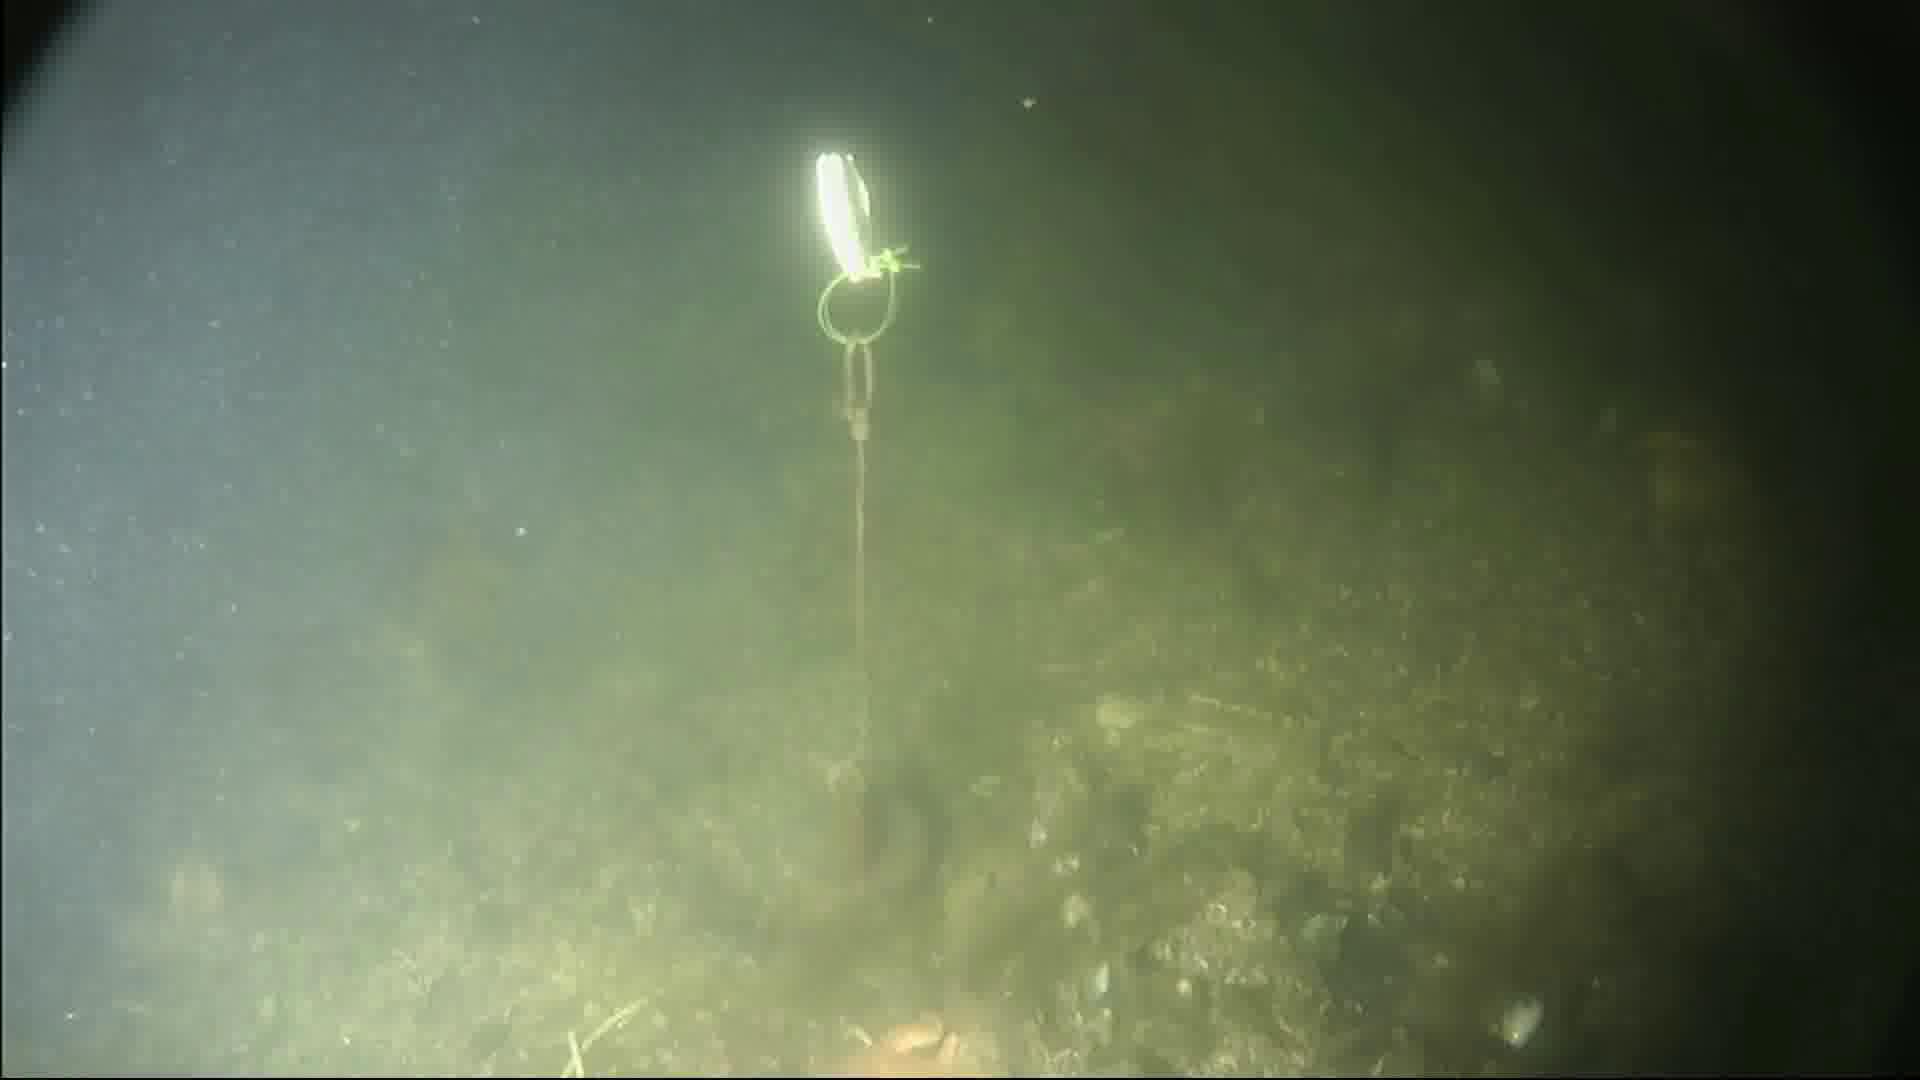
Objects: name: crab
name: starfish